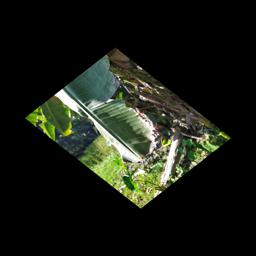
Label: JAHAJI LEAF